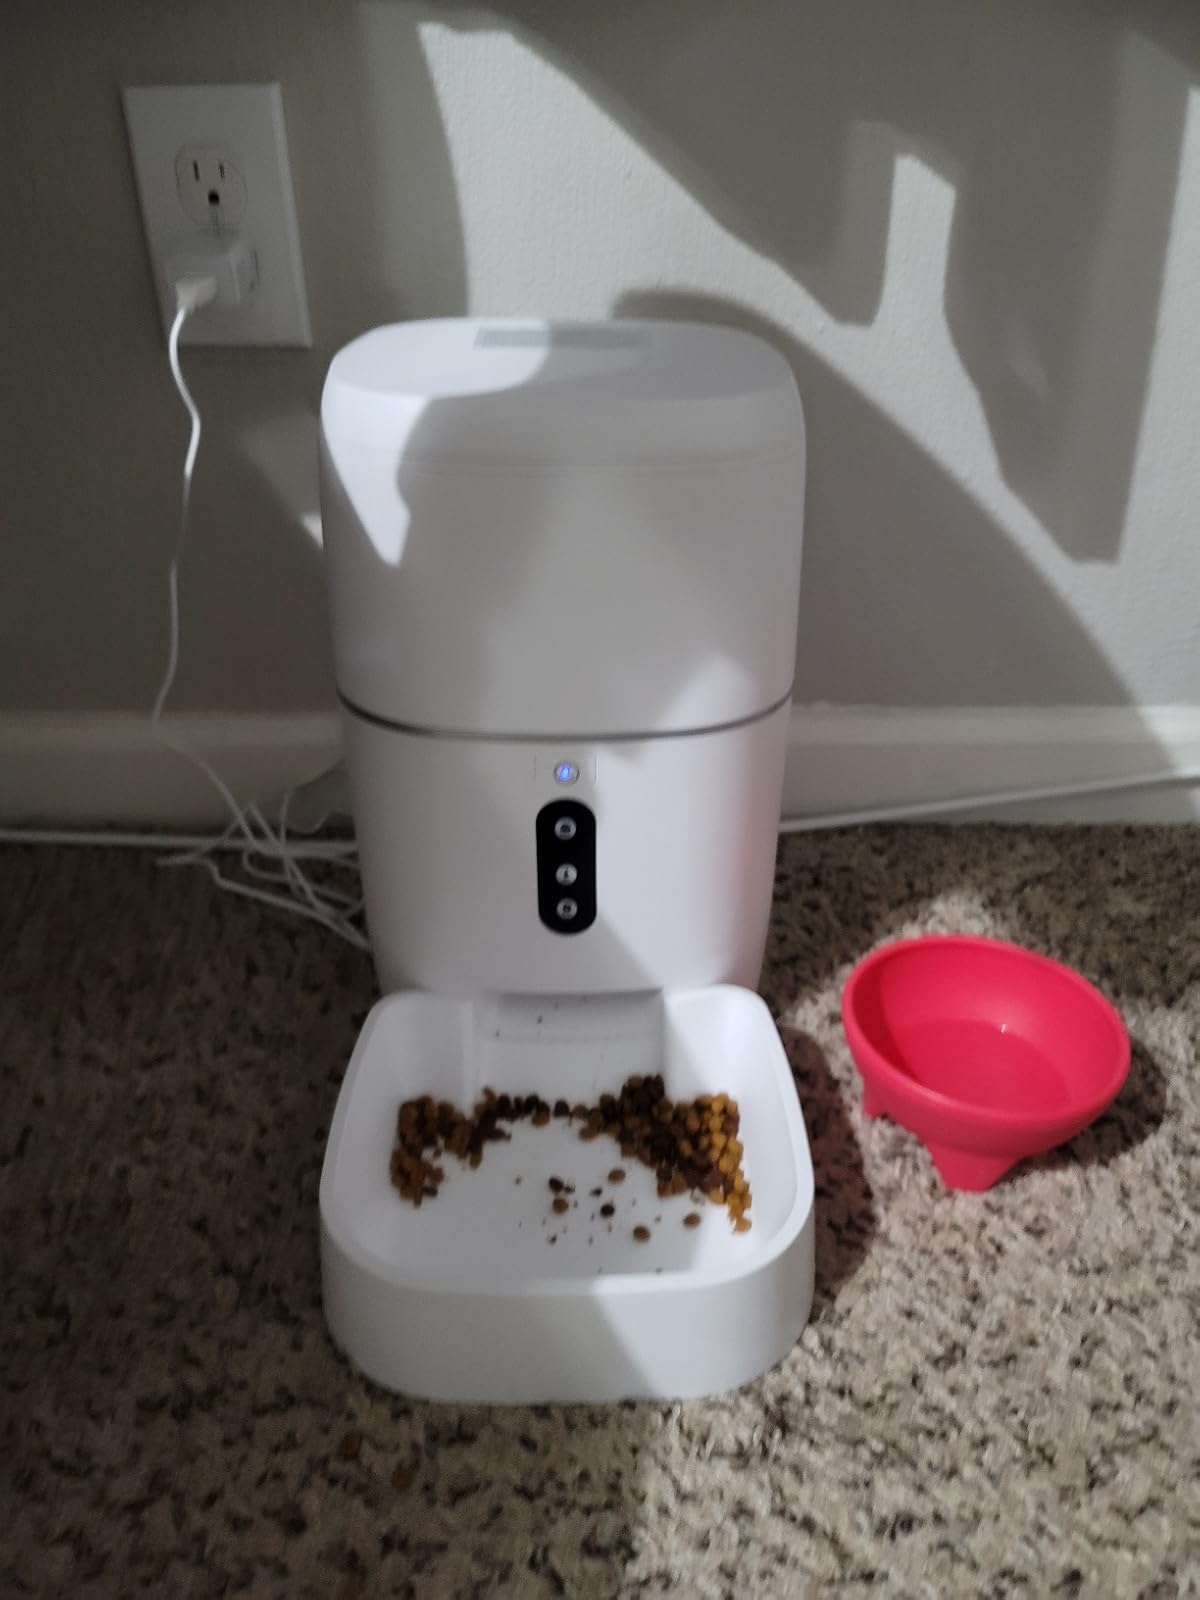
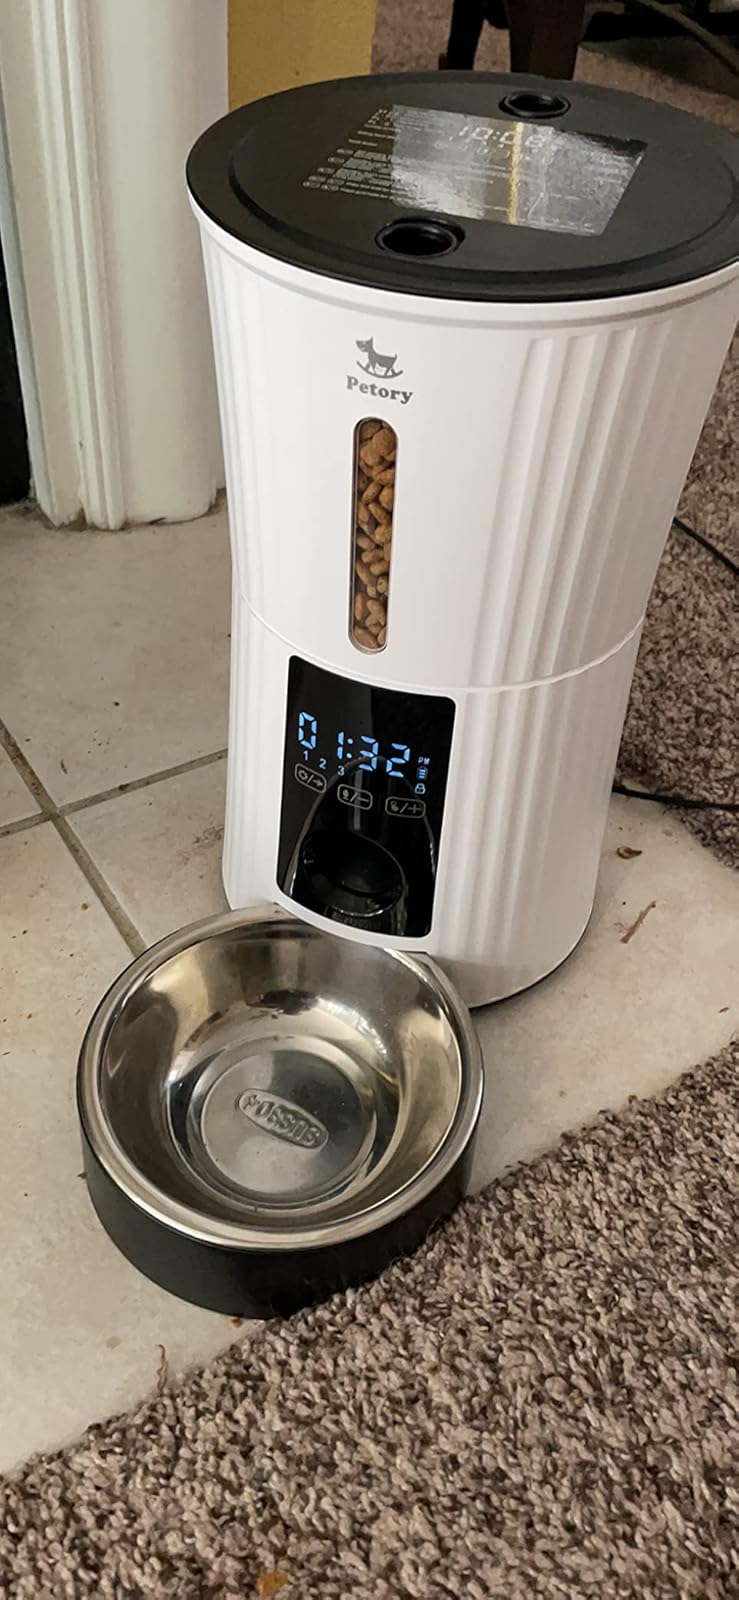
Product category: items_feeder
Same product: no